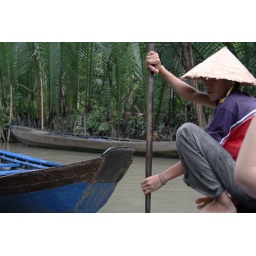
A young boy in a conical hat rows a Vietnamese Longboat through the canals of the Mekong Delta, Vietnam